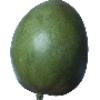
Label: Mango 1